Quadric (algebraic geometry)

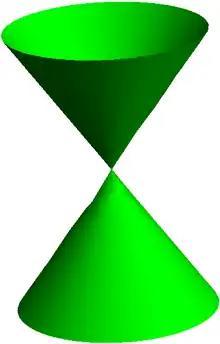
A singular quadric surface, the cone over a smooth conic curve

If "q" can be written (after some linear change of coordinates) as a polynomial in a proper subset of the variables, then "X" is the projective cone over a lower-dimensional quadric. It is reasonable to focus attention on the case where "X" is not a cone. For "k" of characteristic not 2, "X" is not a cone if and only if "X" is smooth over "k". When "k" has characteristic not 2, smoothness of a quadric is also equivalent to the Hessian matrix of "q" having nonzero determinant, or to the associated bilinear form "b"("x","y") = "q"("x"+"y") – "q"("x") – "q"("y") being nondegenerate. In general, for "k" of characteristic not 2, the rank of a quadric means the rank of the Hessian matrix. A quadric of rank "r" is an iterated cone over a smooth quadric of dimension "r" − 2.